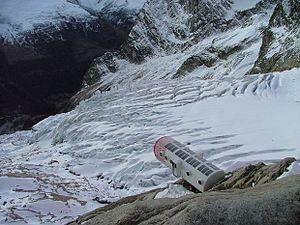
Le refuge-bivouac Gervasutti au Frébouge est un refuge-bivouac non gardé du versant italien du massif du Mont-Blanc. Il est situé à 2 833 m d'altitude sur un rognon rocheux au milieu du glacier de Fréboudze. Le premier bivouac été construit en 1948 en bois et tôle, pour remplacer le bivouac de Fréboudze, qui avait été installé plus bas, à 2 363 m en 1925. Il a été nommé en l'honneur du grand alpiniste italien Giusto Gervasutti, mort en 1946 au mont Blanc du Tacul. Il a été reconstruit en 1961, et le bivouac de Fréboudze était démonté en 1985, et est exposé au musée alpin Duc des Abruzzes de Courmayeur. En 2011, le bivouac Gervasutti a été complètement remplacé par une structure moderne.